6th Wisconsin Infantry Regiment

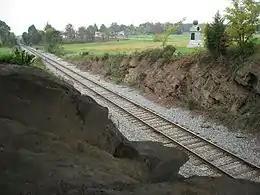
A SE View of the RR Cut at Gettysburg, where the 6th Wisconsin made their famed charge.

The 6th Wisconsin would not see any major action at the Battle of Fredericksburg, but would partake in the assault at Fitzhugh's Crossing, April 29, 1863, part of the maneuvering for the Battle of Chancellorsville. Colonel Bragg would be wounded again at Chancellorsville, leaving command of the regiment to Lieutenant Colonel Rufus Dawes.